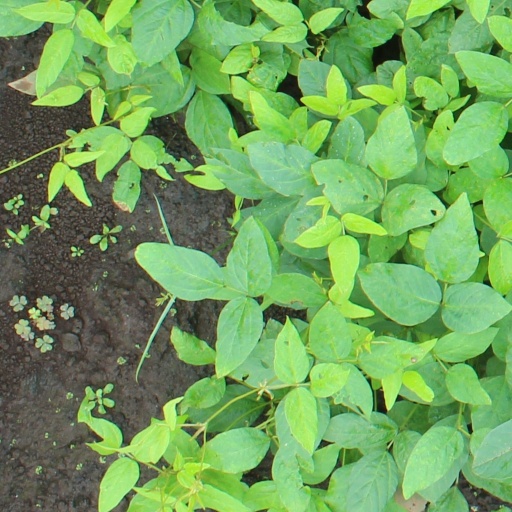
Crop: soybean